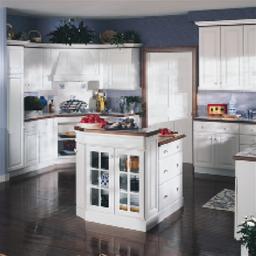
Room type: kitchen